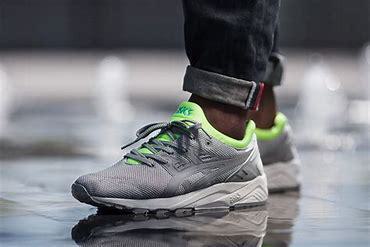
Brand: Asics
Model: Gel Kayano EVO